Morristown–Beard School

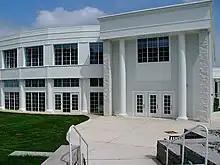
Founders Hall

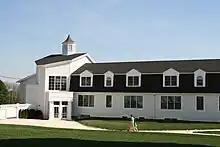
New Middle School

In the fall of 2010, Morristown Beard School became one of the first schools in the U.S. to integrate the iPad tablet made by Apple Inc. into its curriculum. For their pilot program, six teachers and 60 students used iPads inside and outside the classroom. During the pilot program, executives from Apple, Inc. visited Morristown Beard School to observe how their iPads enhanced instructional practices and stimulated students' learning.